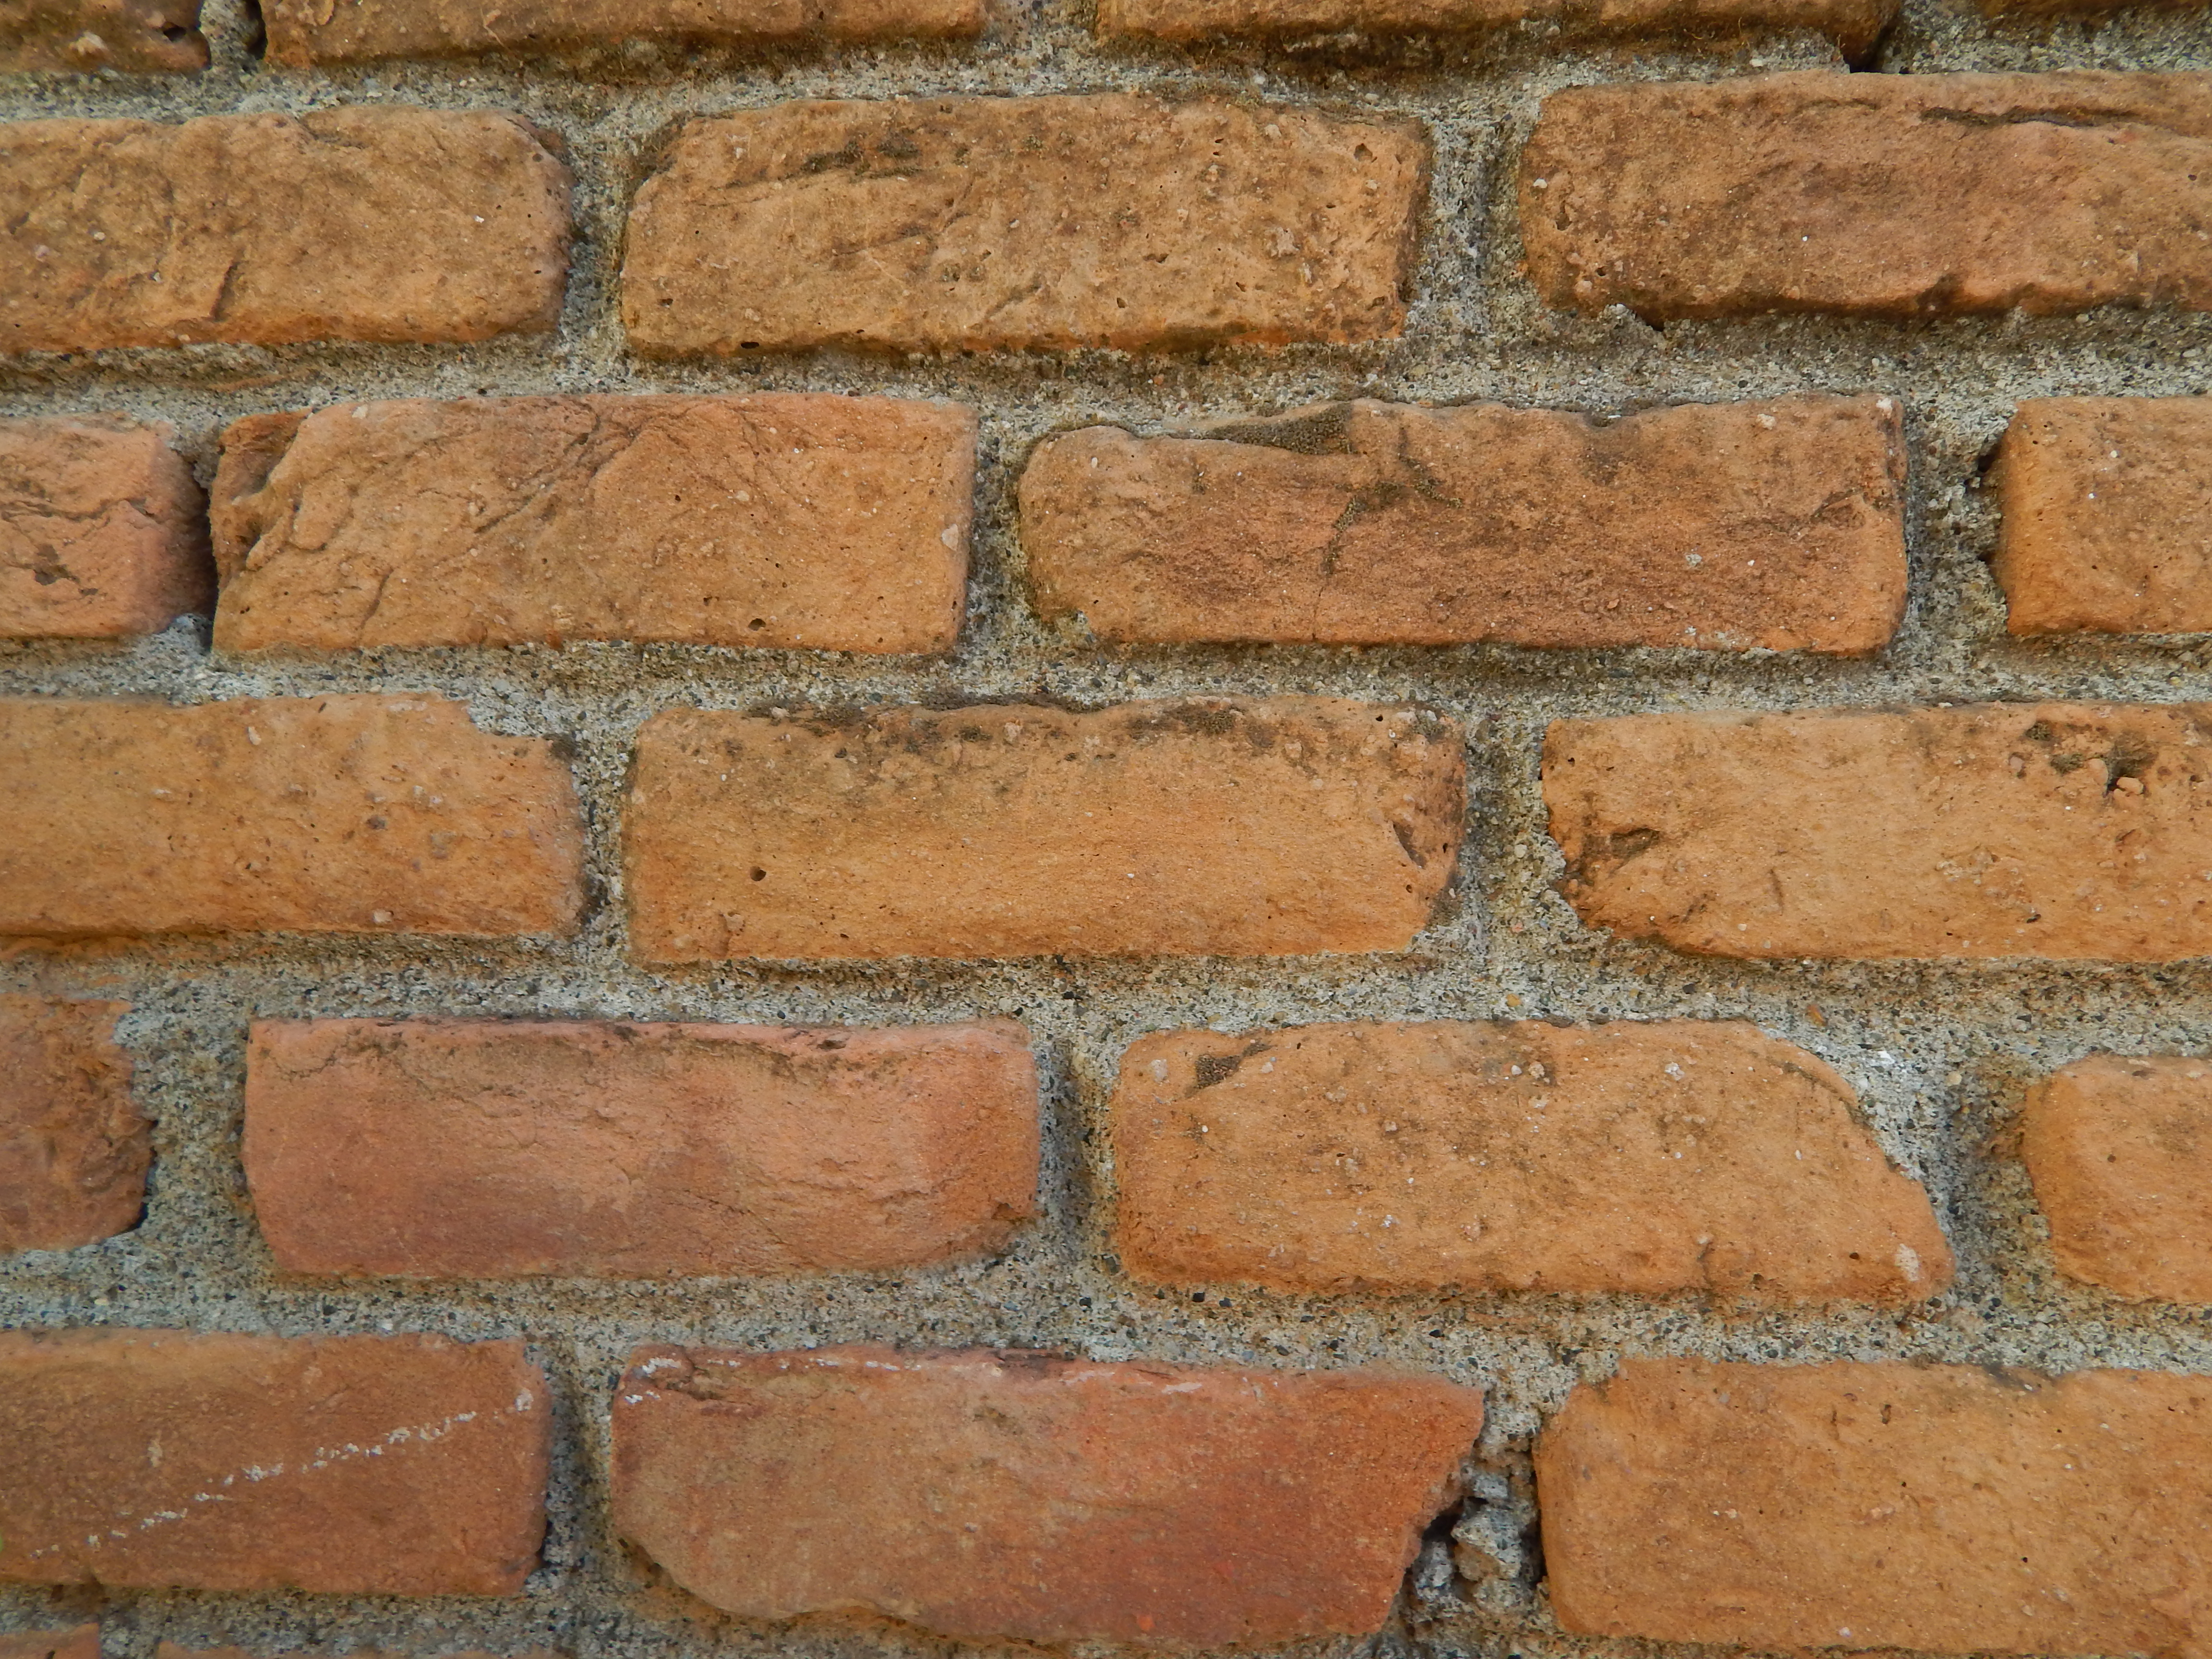
stone, texture, masonry, wall, natural, rock, stones, background, seamless, stacked, pattern, fence, design, old, wallpaper, construction, surface, rough, solid, grunge, concrete, backdrop, architecture, house, garden, brickwork, brick, stone wall, material, bricklayer, wood stain